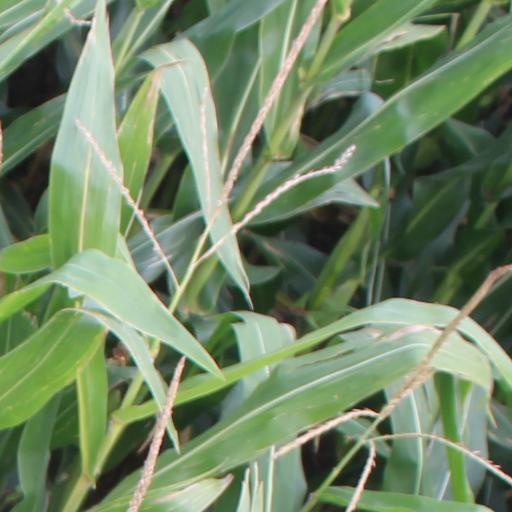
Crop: maize; corn